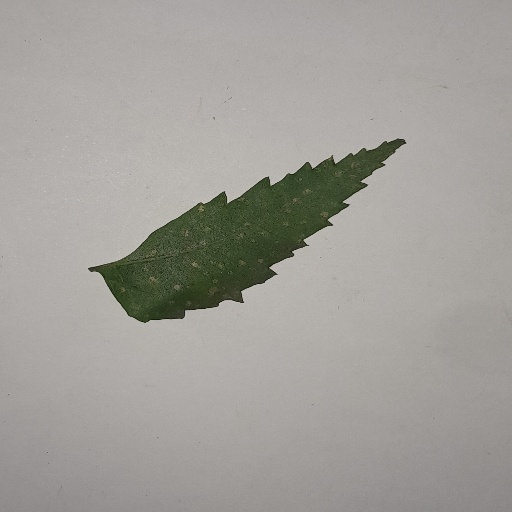
Species: Neem
Leaf condition: Powdery Mildew